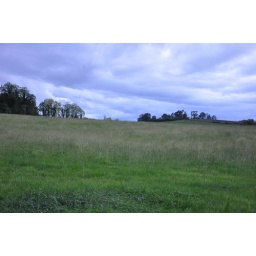
GOLA ABBEY - The now-demolished church was in this field